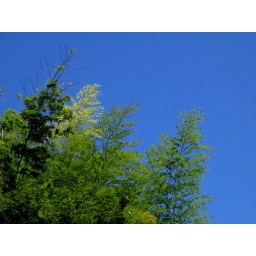
Clear blue sky in summer afternoon in Yokohama (Aug. 16, 2009)